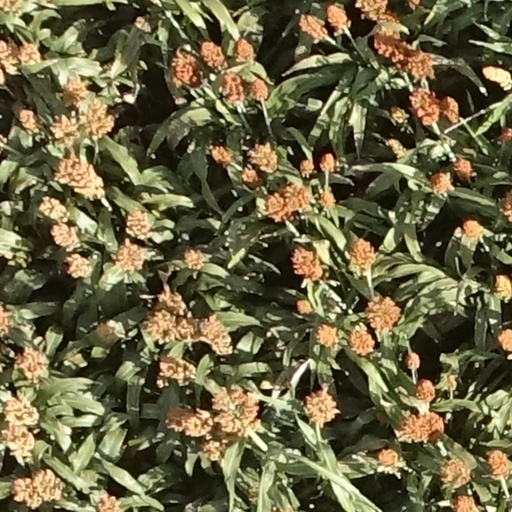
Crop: sorghum